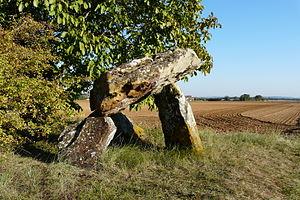
Le dolmen de Fontenaille, appelé aussi pierre de Liaigues ou dolmen des Rochelles, est un dolmen situé sur le territoire de la commune de Champigny-le-Sec, dans le département de la Vienne.
Champigny-le-Sec est une ancienne commune du Centre-Ouest de la France, située dans le département de la Vienne en région Nouvelle-Aquitaine.
Champigny en Rochereau est, depuis le 1ᵉʳ janvier 2017, une commune nouvelle française située dans le département de la Vienne en région Nouvelle-Aquitaine.